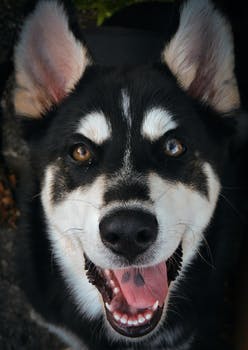
Label: No Watermark